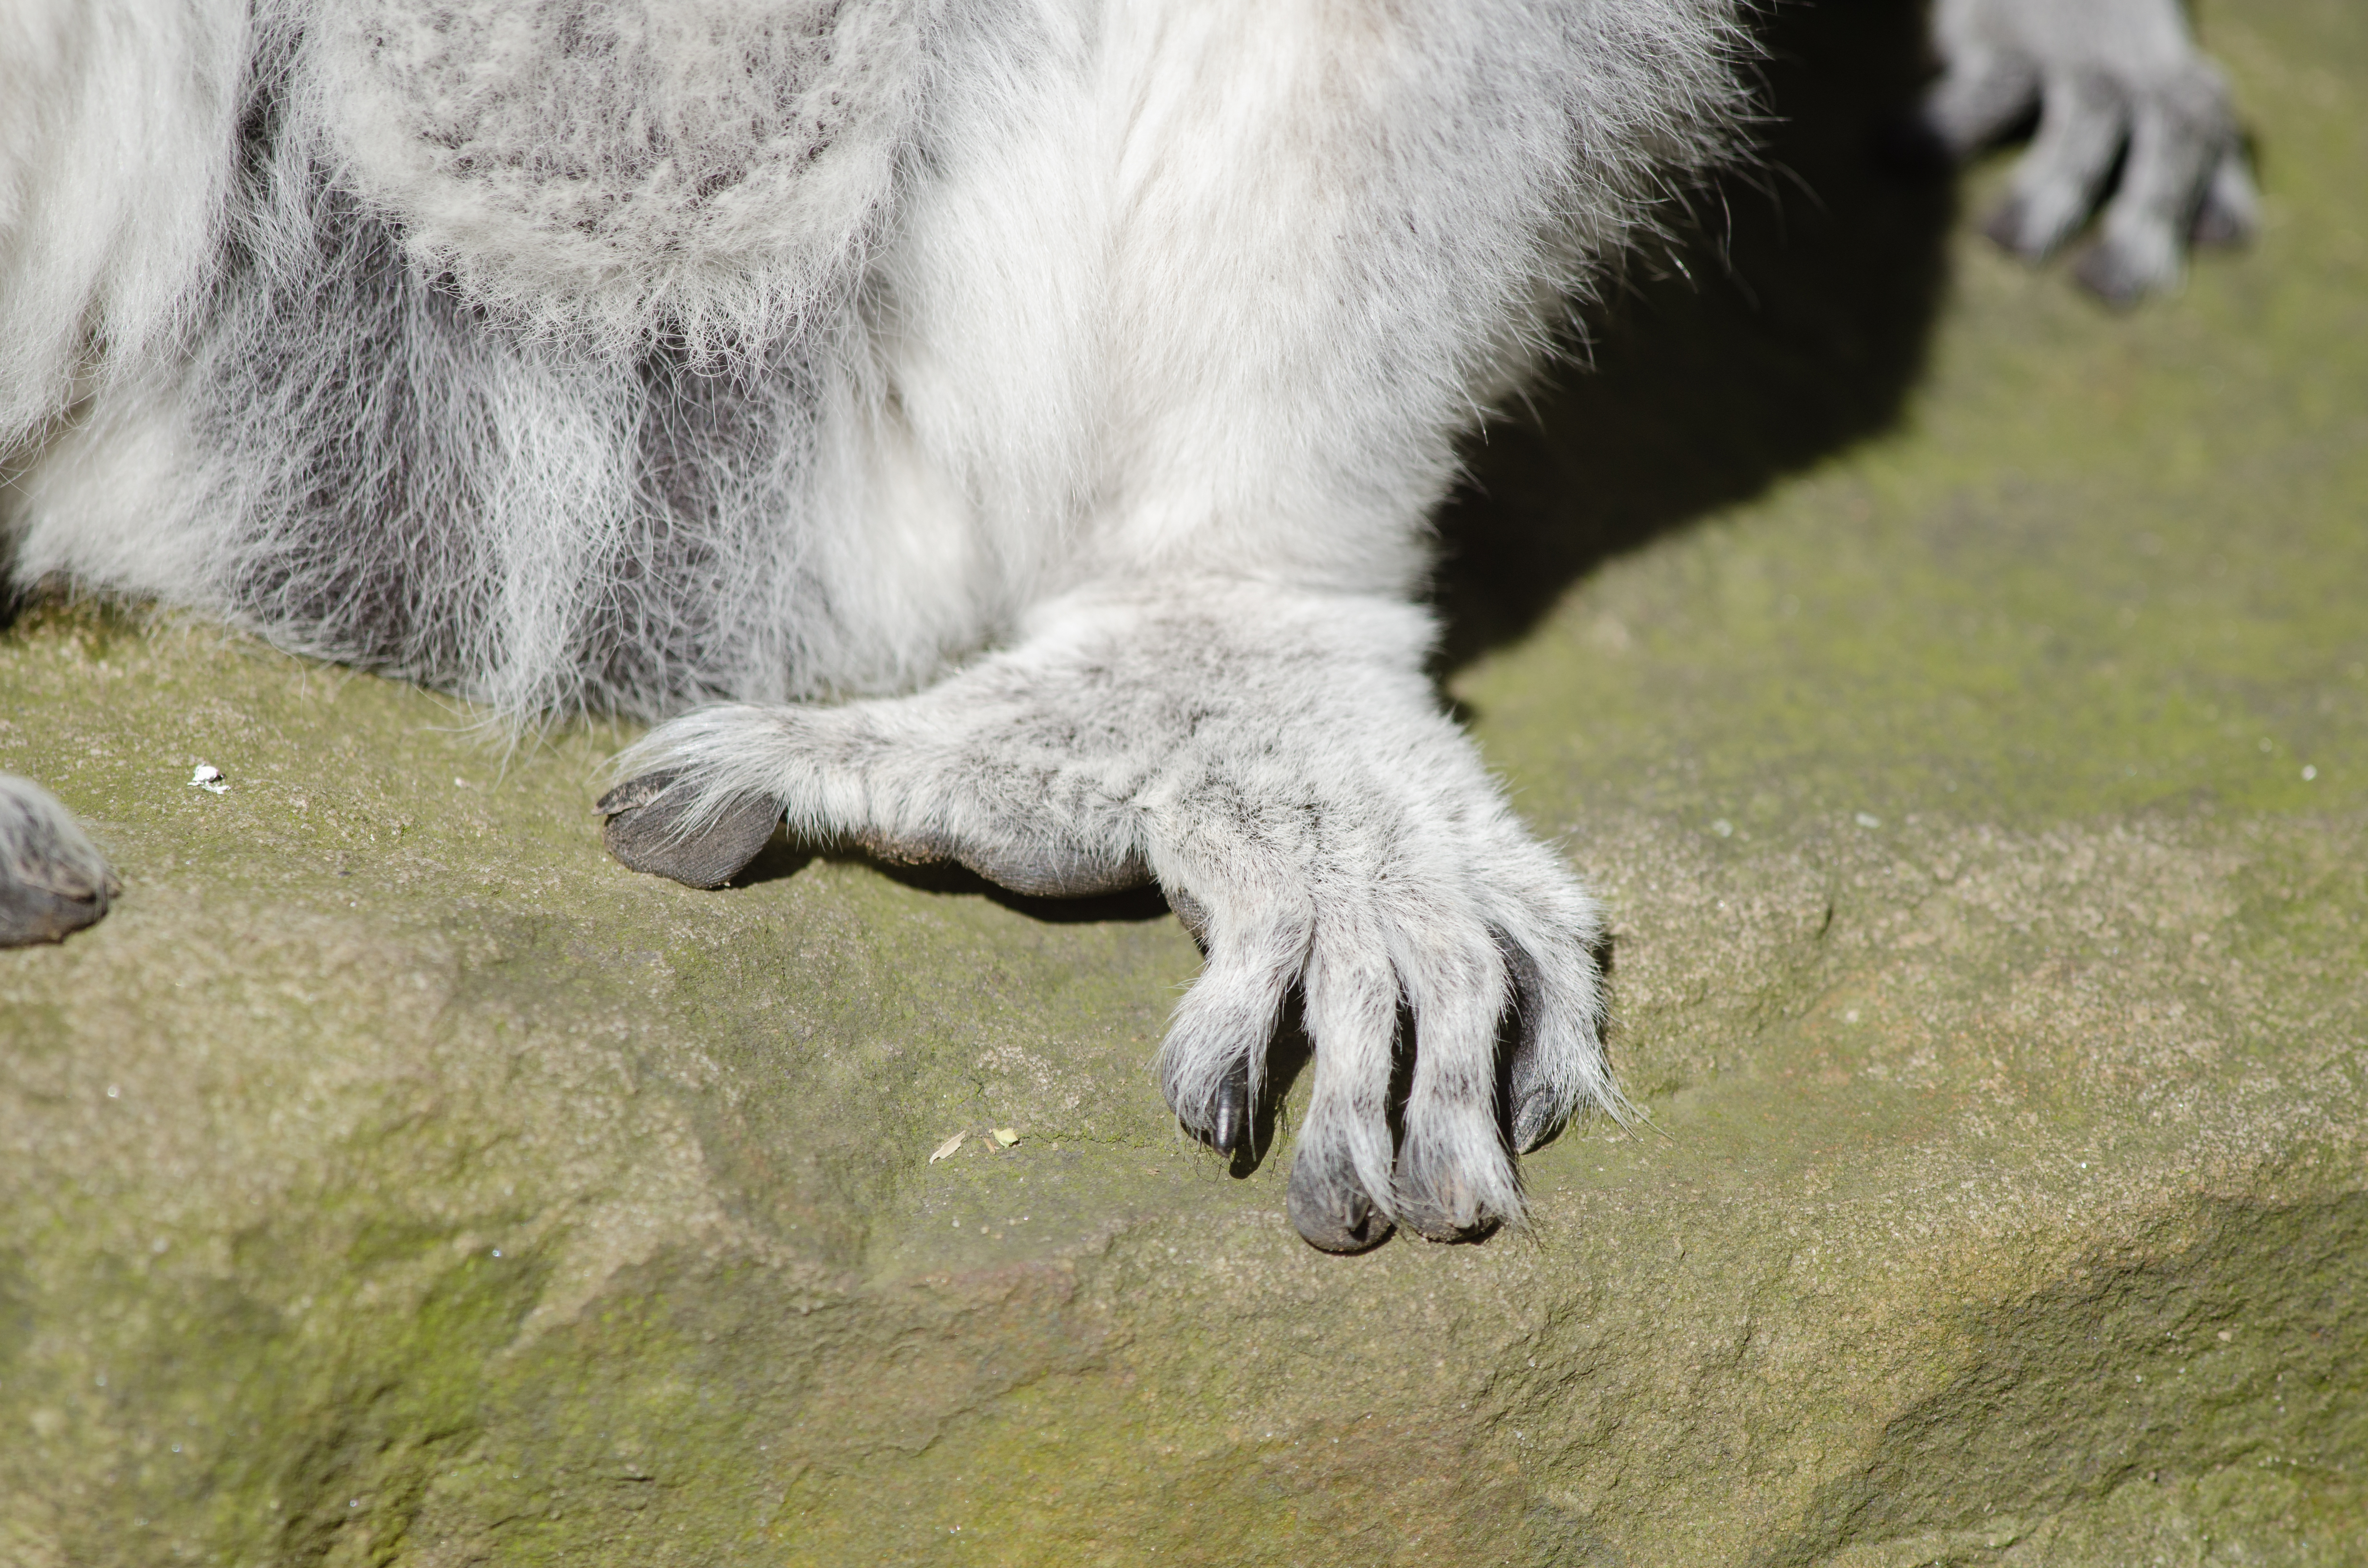
grass, ring, feet, cute, wildlife, goat, zoo, grazing, sheep, mammal, nikon, fauna, goats, eyes, hands, madagascar, vertebrate, germany, deutschland, sheeps, adorable, lemur, d7000, niedlich, tierpark, tailed, katta, hnde, fse, madagaskar, lemuren, kattas